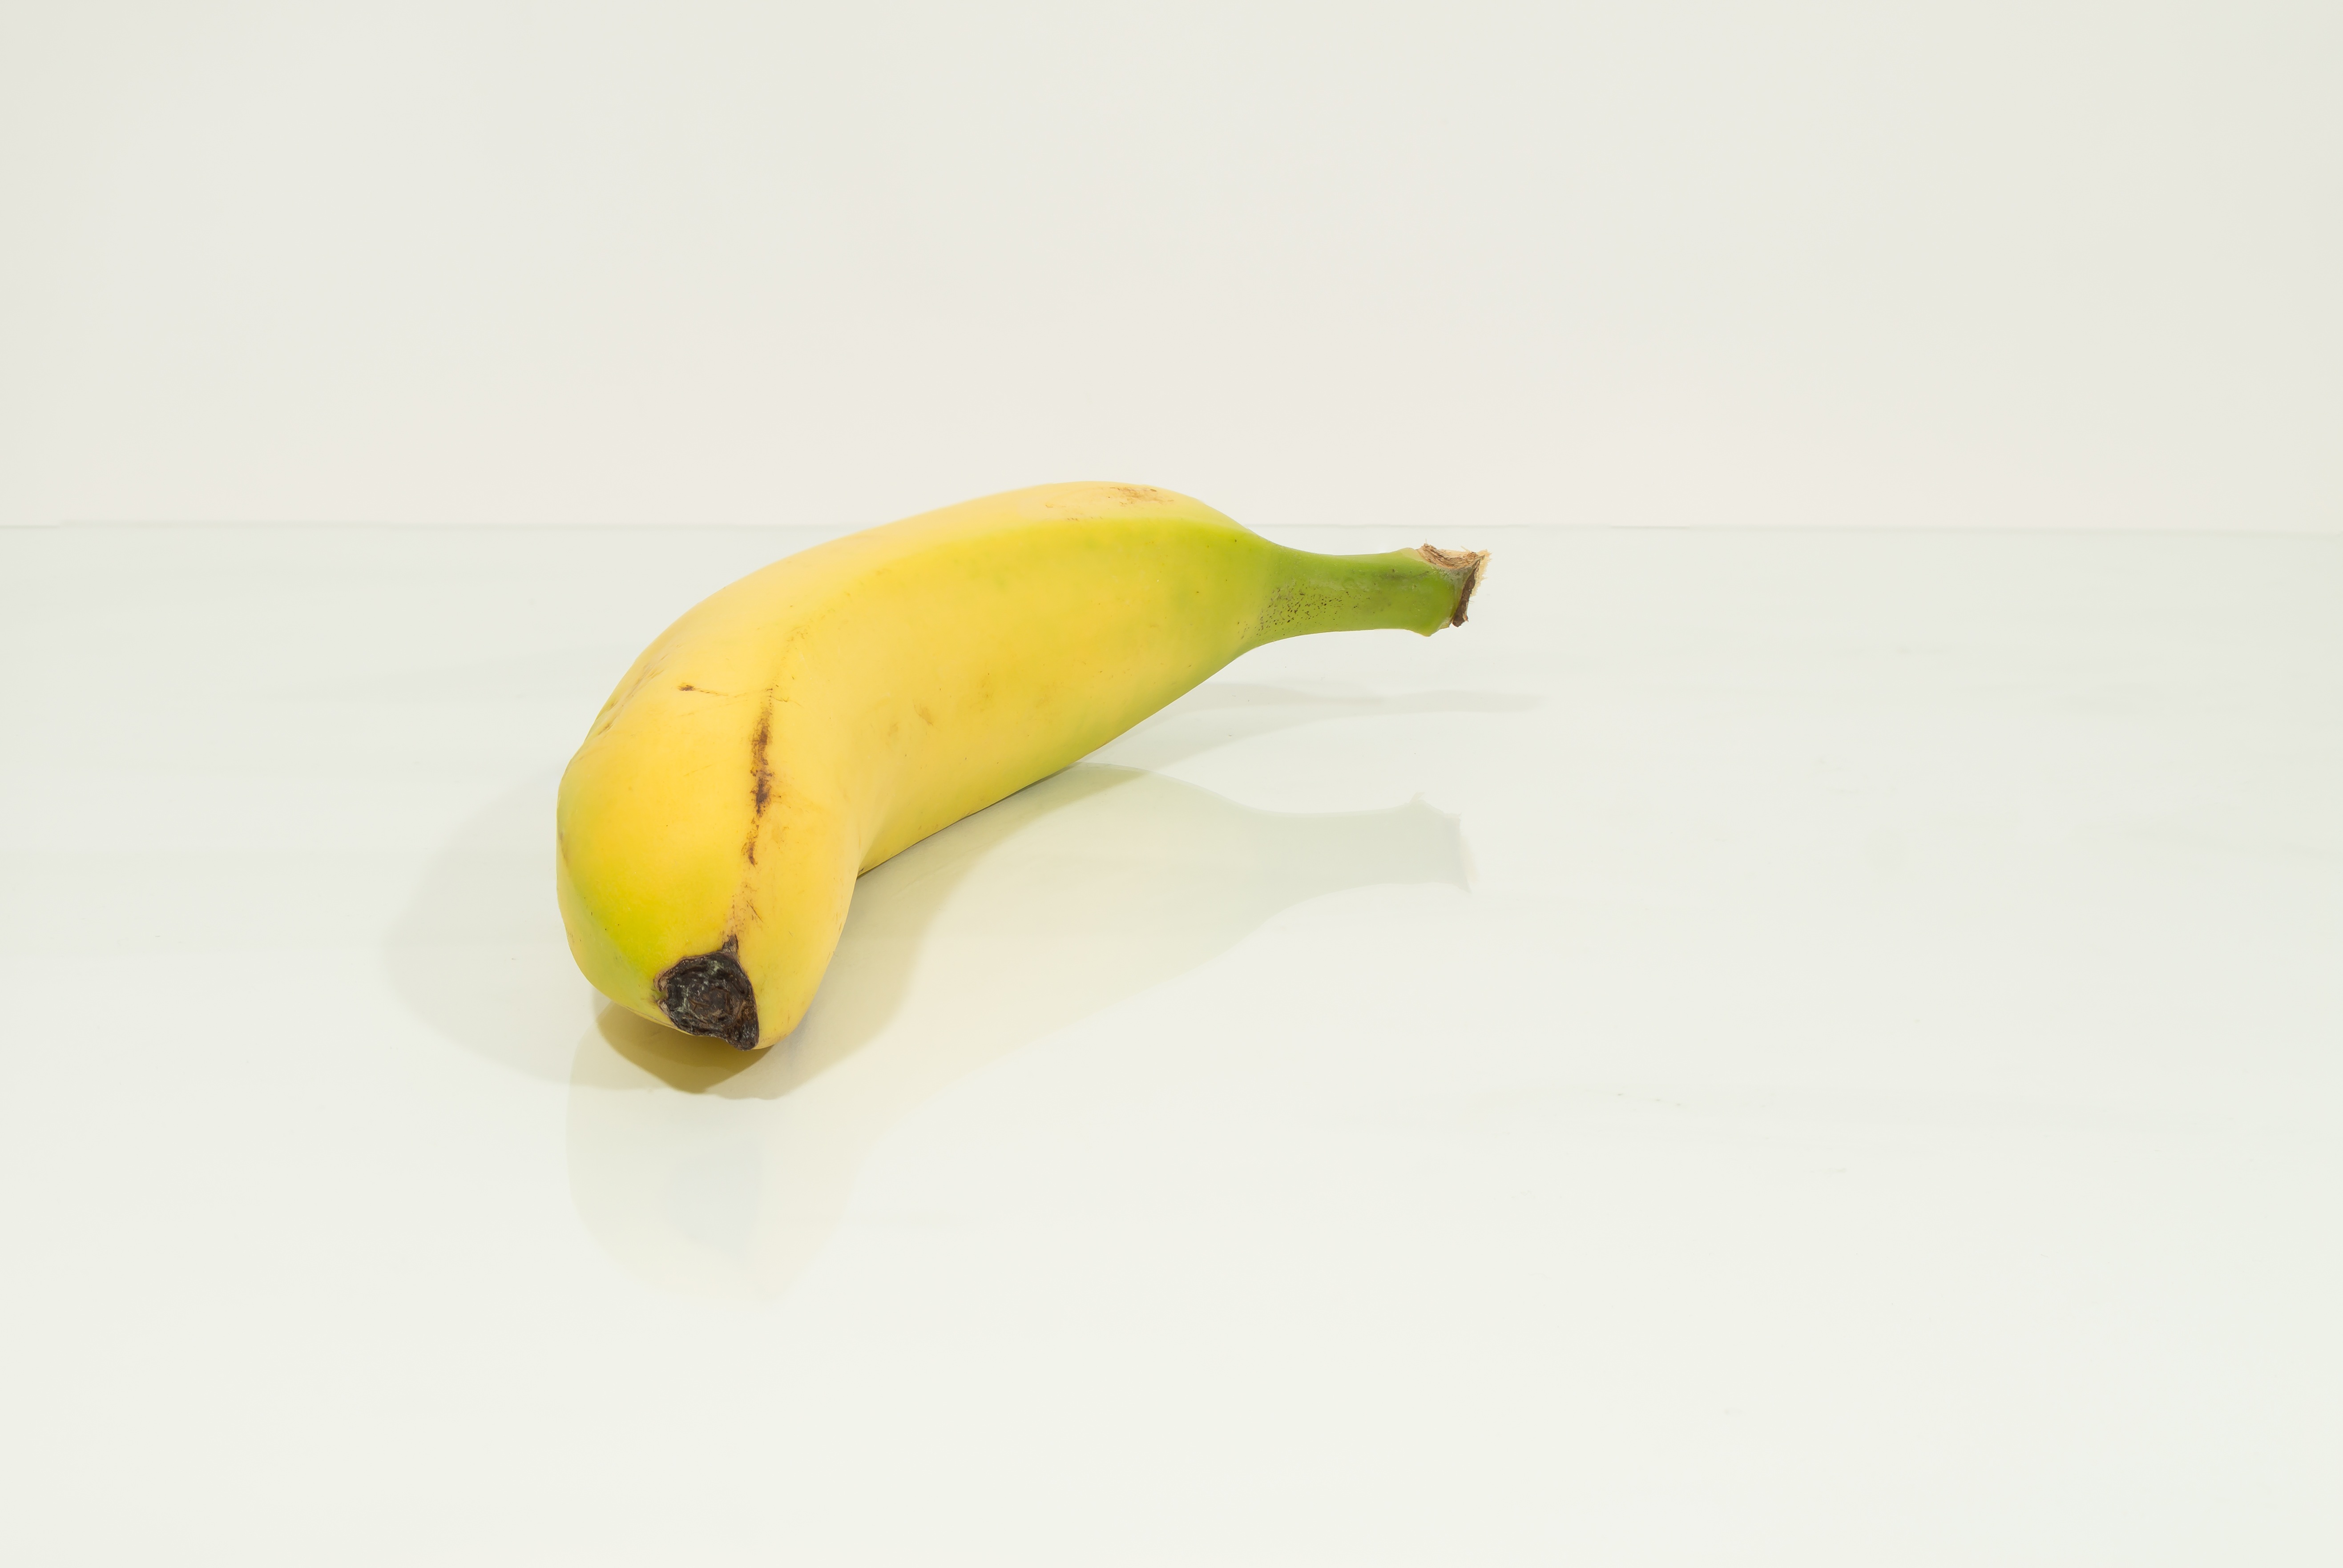
plant, fruit, food, produce, vegetable, yellow, banana, shell, flowering plant, land plant, banana family